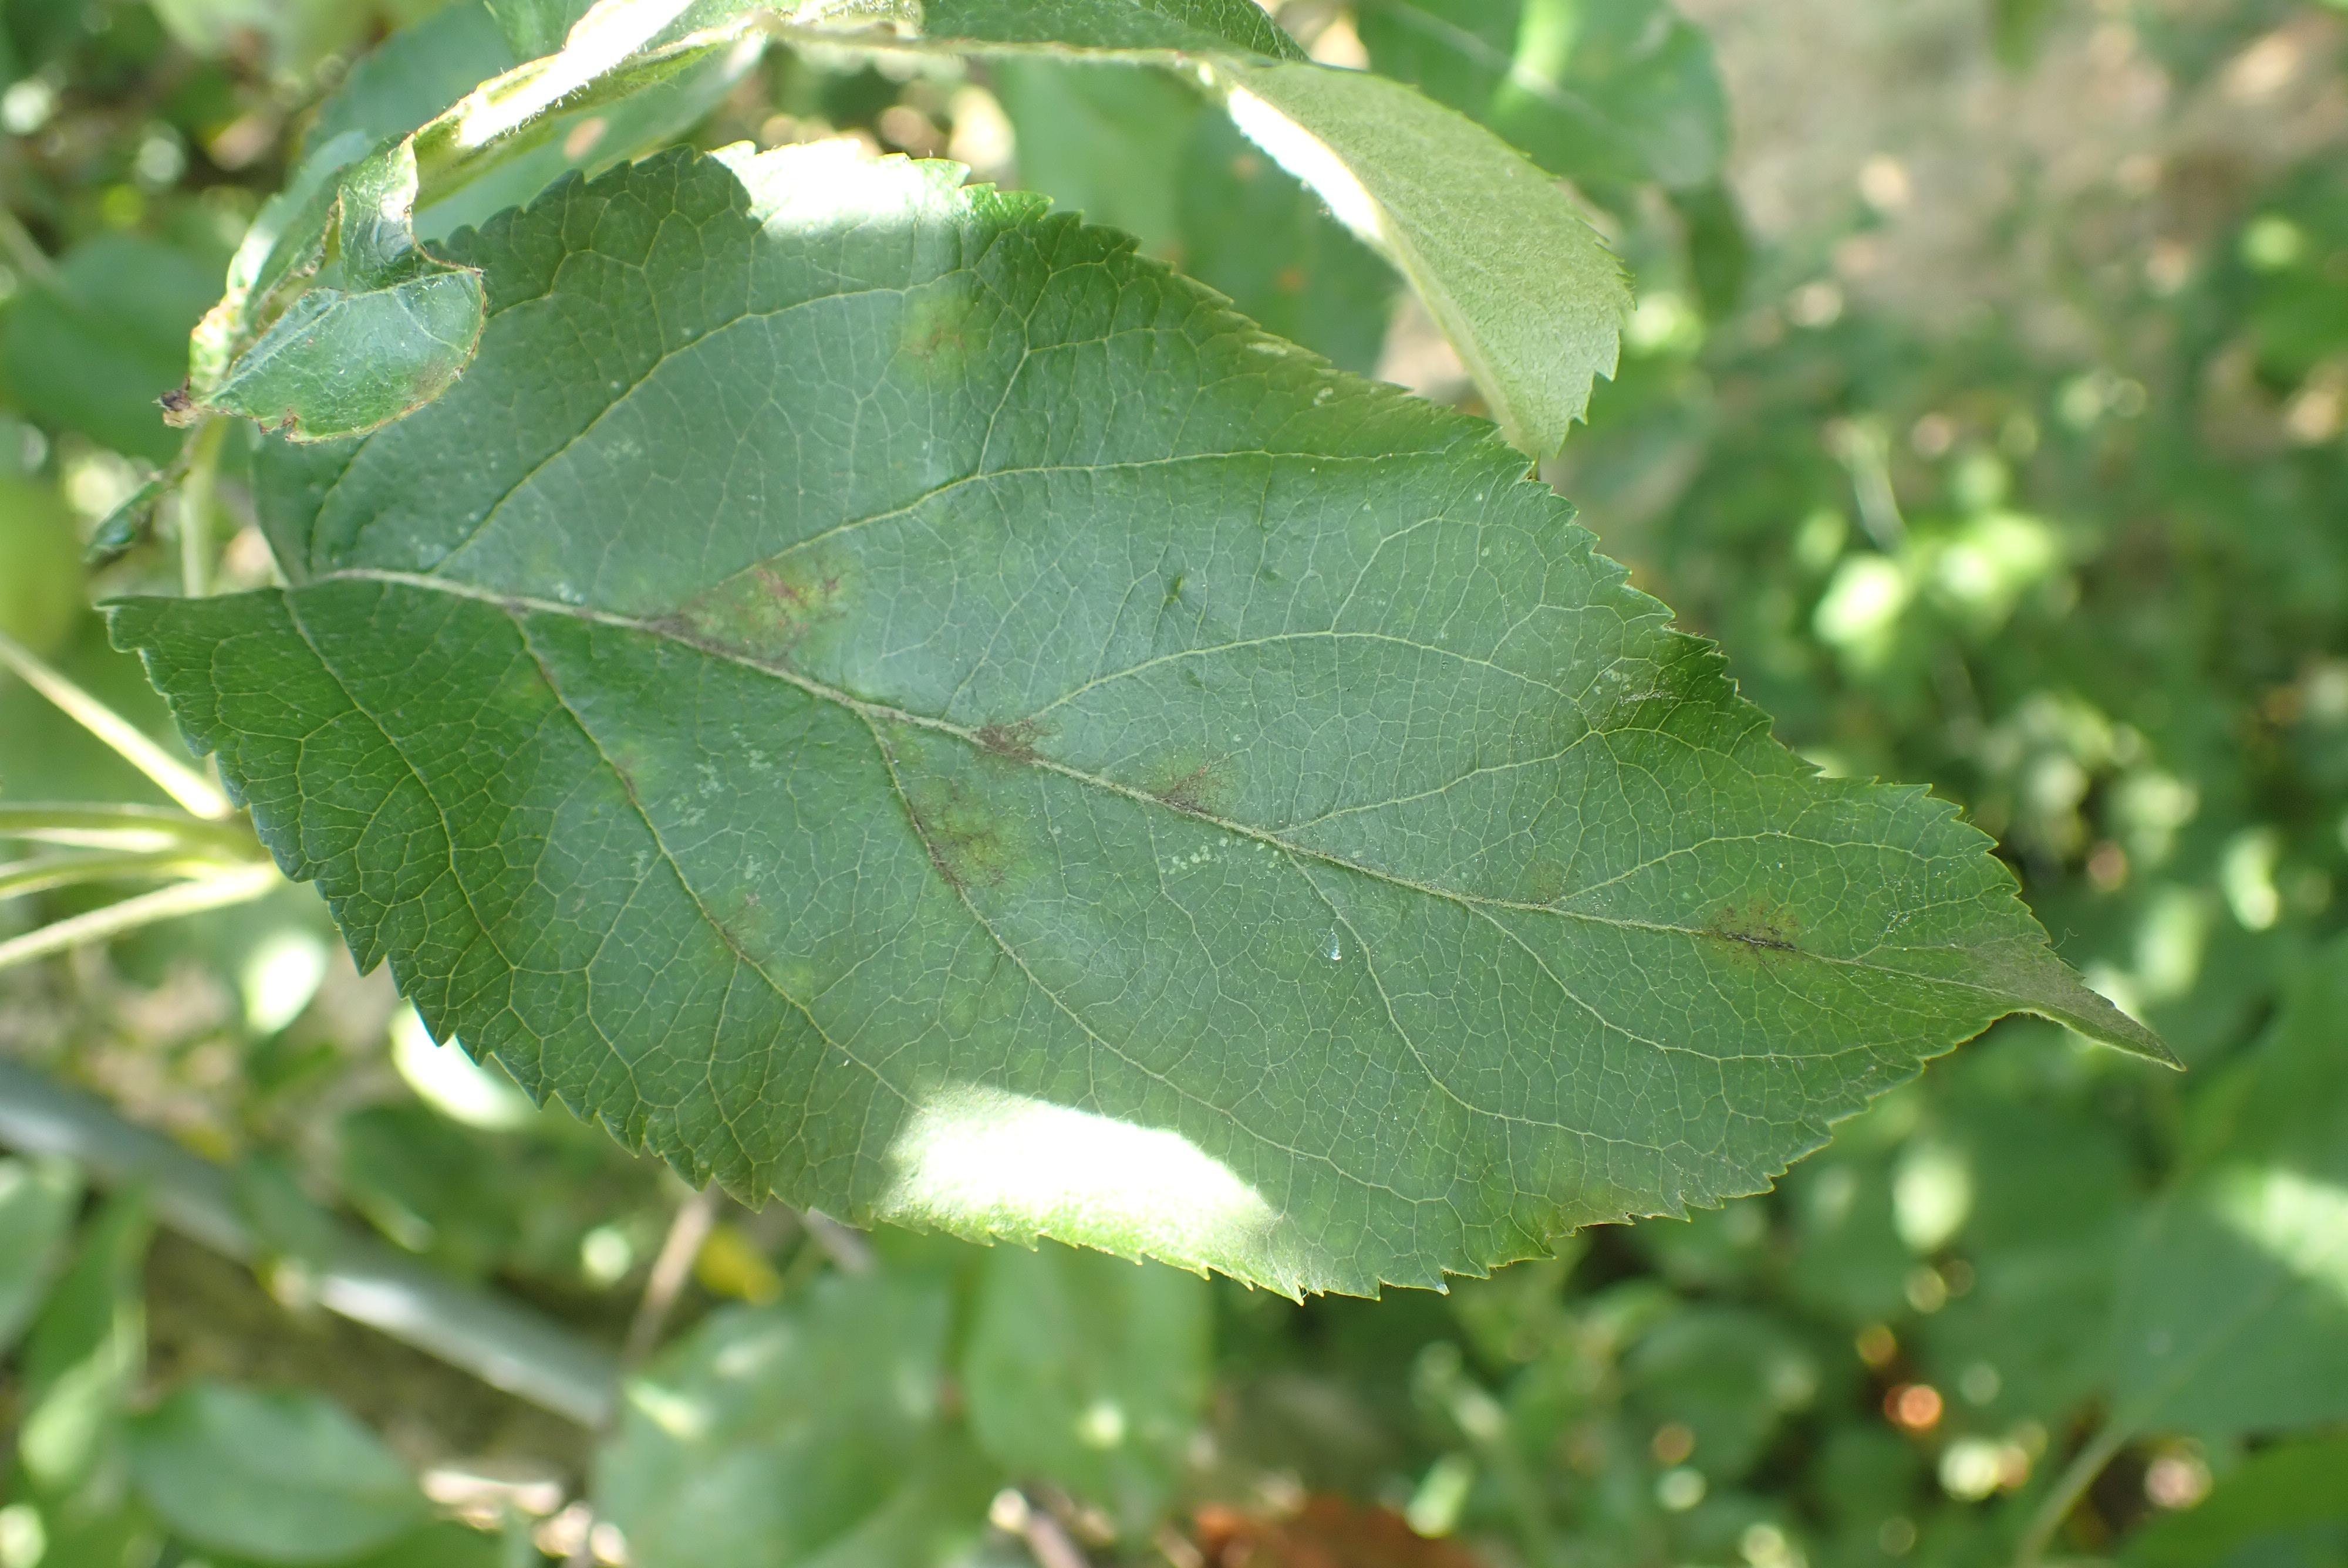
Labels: scab